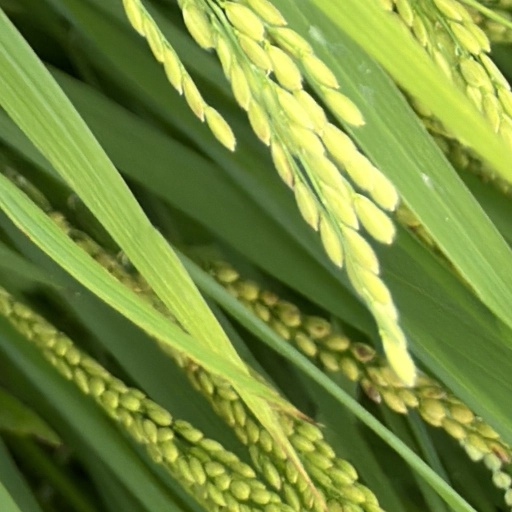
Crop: rice